Trash Aesthetics

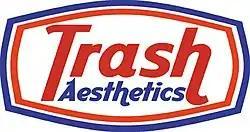
Trash Aesthetics

Trash Aesthetics is a British independent record label founded in 2004 by Rob Fawkes and Claire Hewitson and active until 2014. Based in South London, it specialised in releasing limited-edition runs of singles by both local bands and international acts whose work is difficult to come by in the UK. Having started helping Rob and Claire with the label in 2007, Adam Killip took over running Trash Aesthetics in 2010.